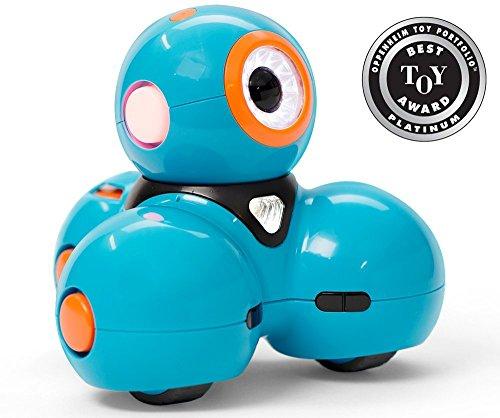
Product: Wonder Workshop – Dot and Dash Robot Wonder Pack for Kids 6+ – Ultimate STEM Learning Bundle – Learn Block-Based Coding – Award-Winning Digital Learning – Hours of Challenges
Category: Toys & Games | Kids' Electronics | Remote- & App-Controlled Figures & Robots
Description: AWARD-WINNING ROBOTS: Wonder Workshop robots are used in over 20,000 classrooms worldwide and are seen by educators as leaders in the coding robot space.
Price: $233.54
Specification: ProductDimensions:6.7x7.3x6.3inches|ItemWeight:7.7pounds|ShippingWeight:7.7pounds(Viewshippingratesandpolicies)|DomesticShipping:ItemcanbeshippedwithinU.S.|InternationalShipping:ThisitemcanbeshippedtoselectcountriesoutsideoftheU.S.LearnMore|ASIN:B01M6W8XHL|Itemmodelnumber:1-WB04-01|Manufacturerrecommendedage:6yearsandup|Batteries:2Lithiumionbatteriesrequired.(included)